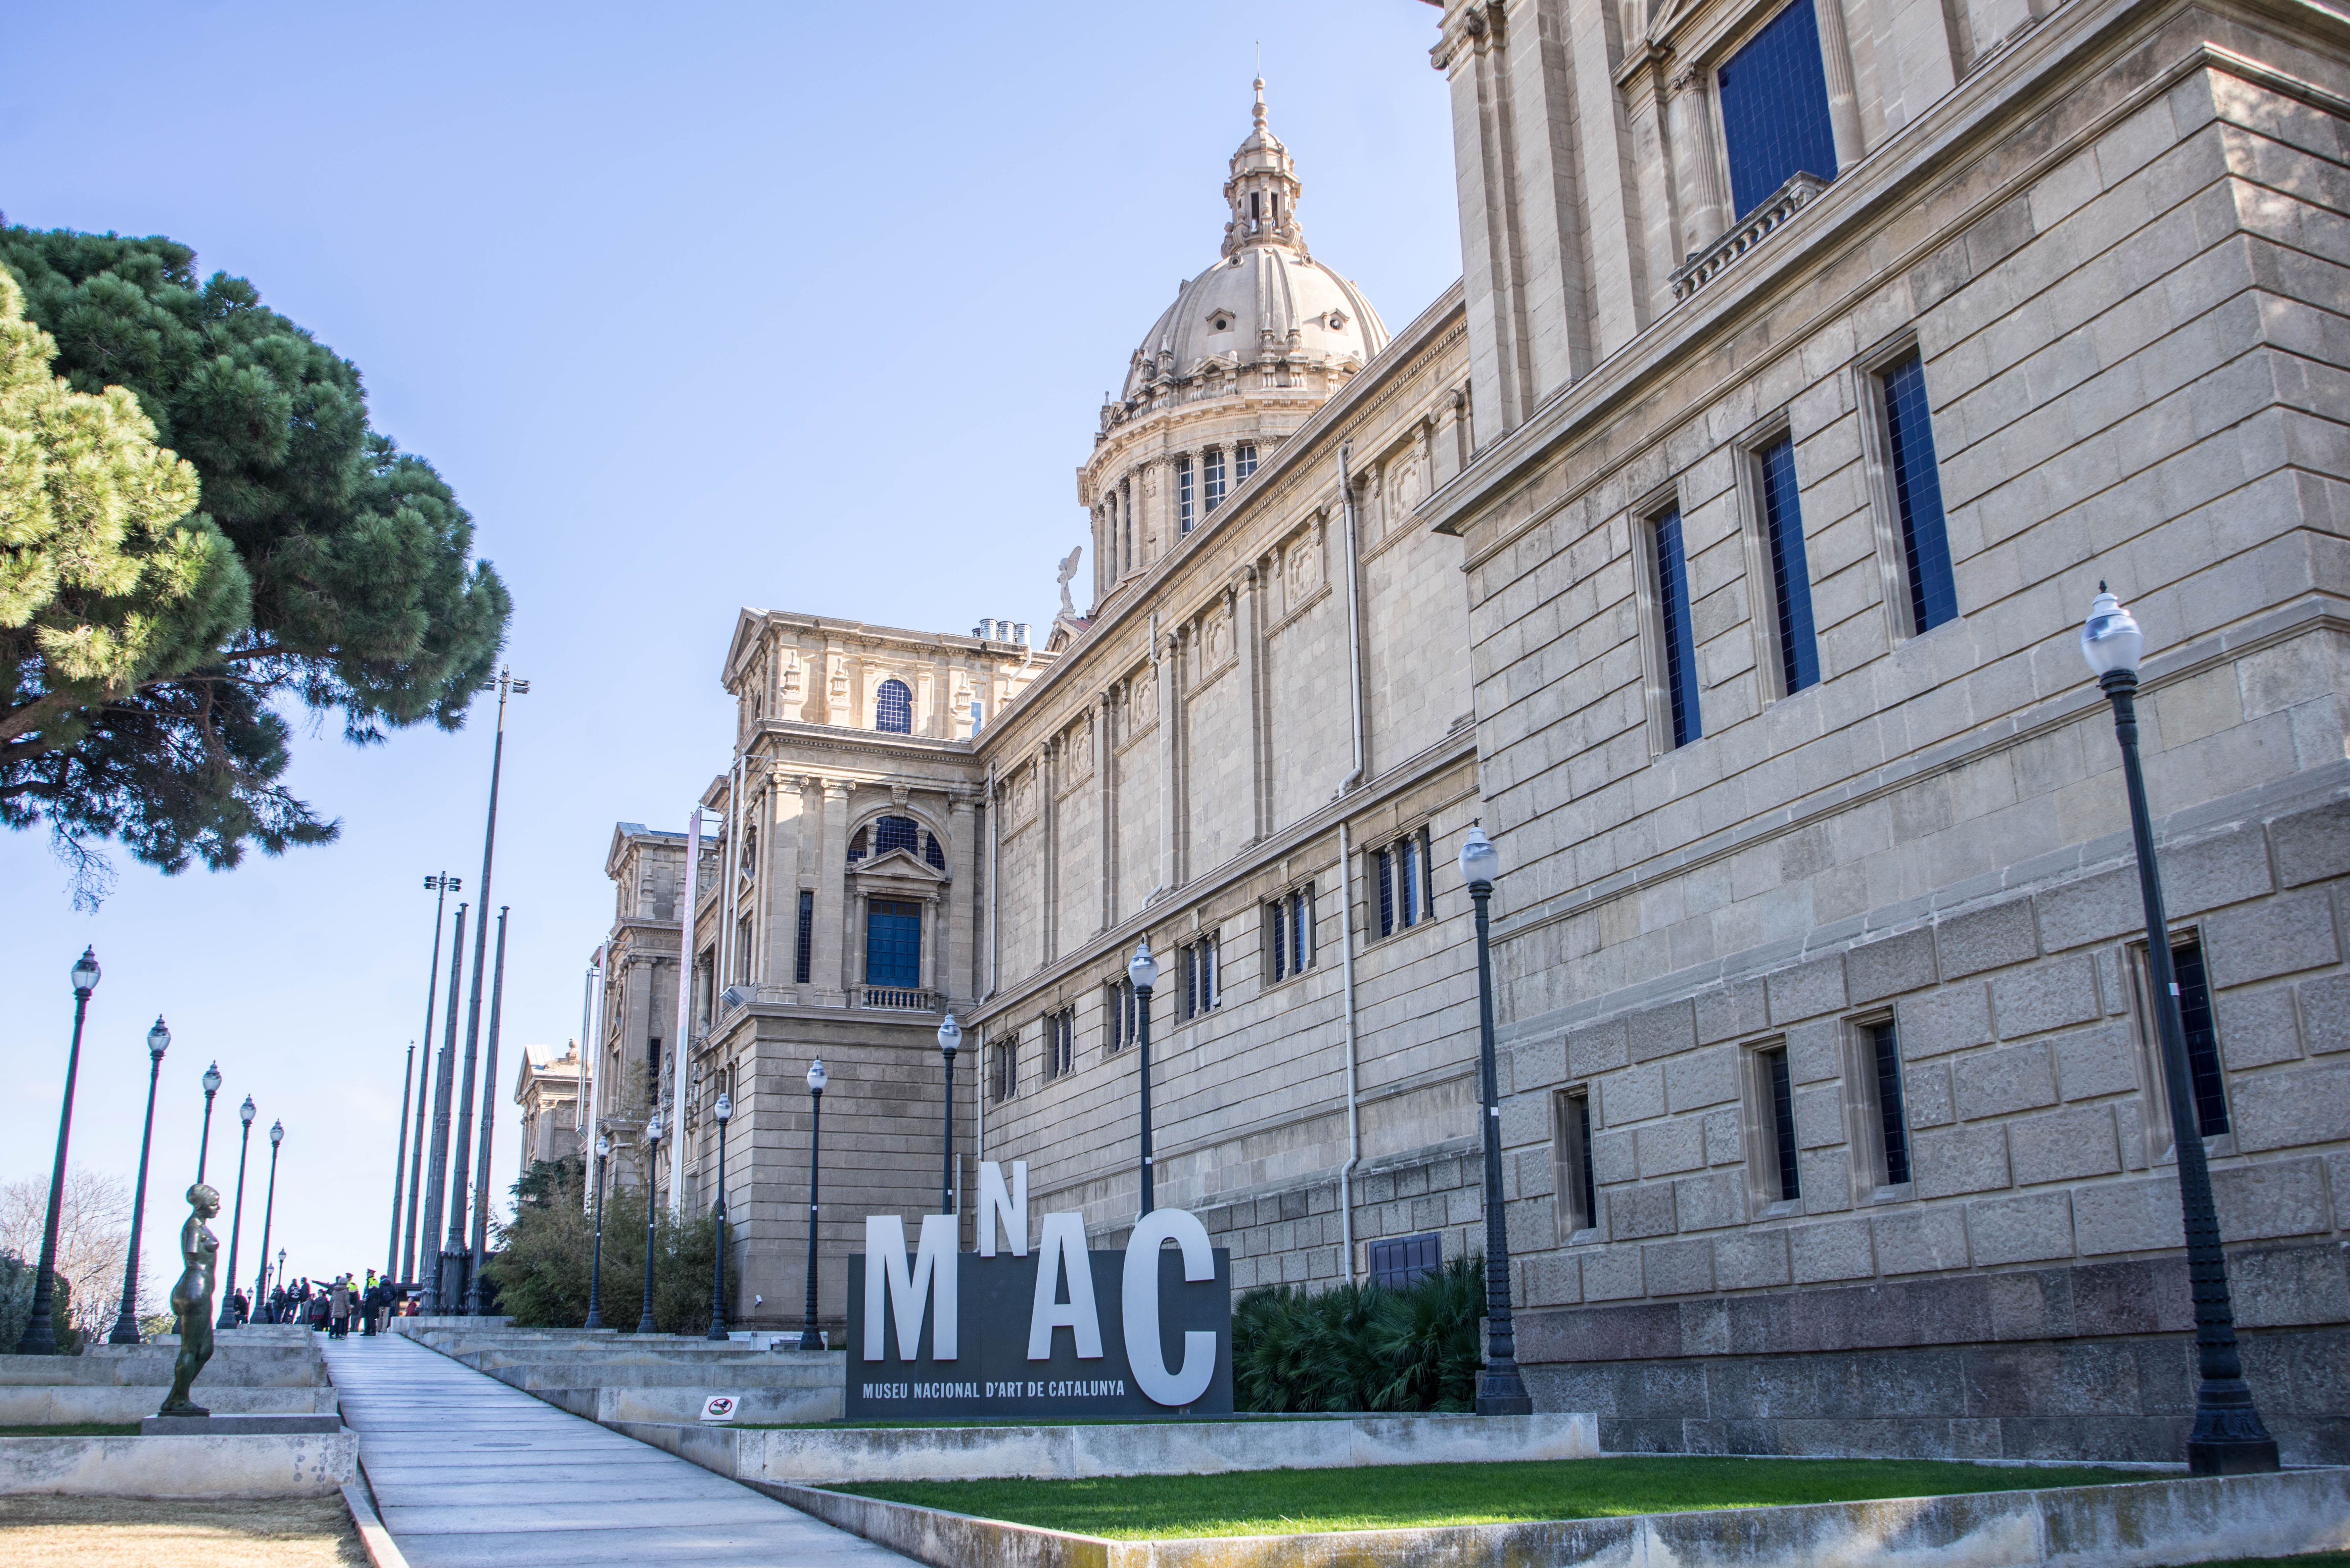
outdoor, architecture, town, building, palace, urban, downtown, travel, europe, museum, plaza, landmark, facade, historic, tourism, barcelona, waterway, spain, catalonia, town square, famous, estate, neighbourhood, touristic, tours, cataloniaa